Harvey Brown (officer)

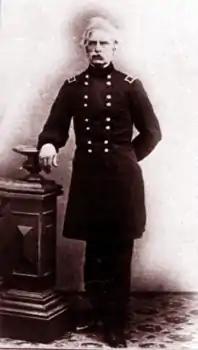

Harvey Brown (September 6, 1795 – March 31, 1874) was an American military officer who fought in the Black Hawk and Seminole Wars, the Mexican–American War and the American Civil War. He was also in command of military forces in New York City and later assisted in putting down the New York Draft Riots in 1863. His son Harvey E. Brown, Jr. also had a prominent military career as a surgeon and later historian of the U.S. Army Medical Department.